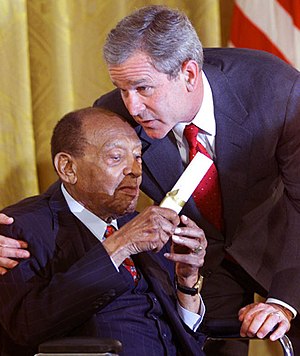
Lionel Hampton
Lionel Hampton med George W. Bush ved et besøg i Det Hvide Hus i 2001.
Lionel Hampton var en amerikansk jazzmusiker: vibrafonist, trommeslager og orkesterleder. Det var Hampton, der allerede som ganske ung gav vibrafonen en plads som seriøst instrument i jazz. Bl.a. gennem samarbejdet med Benny Goodman i 30'erne opnåede han en så solid position, at han derefter kunne fortsætte som leder af sine egne ensembler, der i høj grad var bygget op om hans eget medrivende spil.